Technology tree

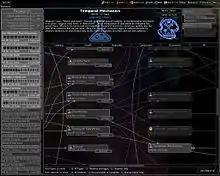
Research screen from "FreeOrion", a reimplementation of "Master of Orion"

Some RTSs make different techs available to different races or cultures (especially "StarCraft"; but many RTSs have special units or buildings for different cultures, e.g. "Age of Empires" expansion pack and later versions, "Red Alert 2"). Most TBSs make all technologies available to all cultures (e.g. "Civilization"). "Master of Orion" (original version) is a complex special case in this respect: the full tree is the same for all; but in each game each player gets a subset of the full tech tree that depends on which race was selected.